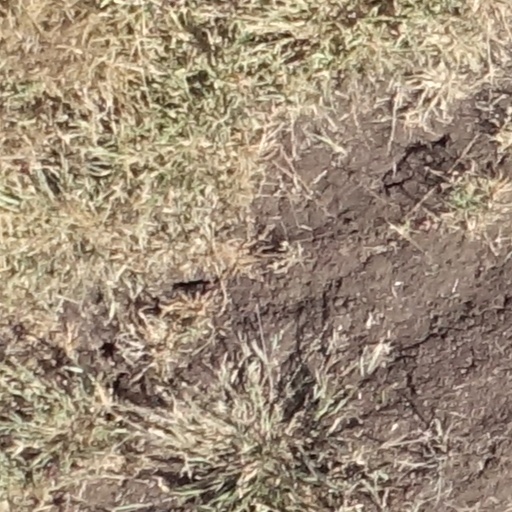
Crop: sorghum